Big John Studd

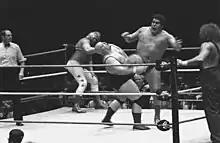

As Chuck O'Connor, Minton joined Mid-Atlantic Championship Wrestling in January 1974. In 1977, he got the ring name Big John Studd from promoter Paul Boesch, who said "My God, you look like a stud." In 1978, Studd teamed up with Ken Patera to win the Mid-Atlantic Tag Team titles. He also competed as Masked Superstar #2, but unmasked after losing to Blackjack Mulligan. In early 1981, Studd gained several unsuccessful title shots at the NWA World Heavyweight Championship, which was held by Dusty Rhodes at the time.